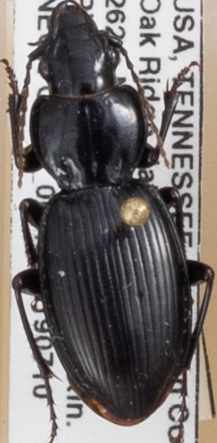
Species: Cyclotrachelus fucatus
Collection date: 2019-07-10
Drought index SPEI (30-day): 0.316
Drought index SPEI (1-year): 2.09
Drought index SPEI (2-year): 2.09